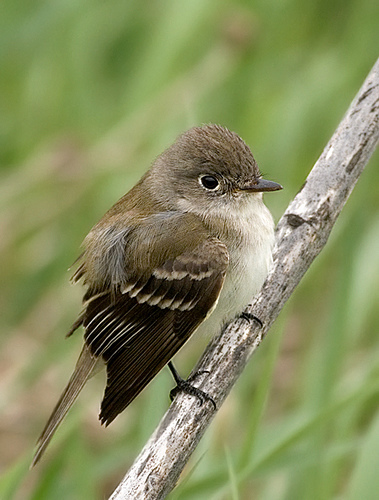
white belly with a brown body and a very short, small brown beak.
the small bird is brown with a white belly and small brown bill.
a small bird with a white belly, brown back and crown, and black wing secondaries.
this bird has a brown crown, a white belly, and a very rounded breast
this small bird has a small head in comparison to its body, a white breast, two wingbars, and a brown back.
this bird is black with white and has a very short beak.
this bird has wings that are brown and has a white belly
this small bird is tan and white with dark wings and light grey wing bars.
this bird is brown and white with hints of black and white feathers its wings are striped it has a very small flat
this bird has a brown crown with white belly and small brown beak.
Species: Least Flycatcher